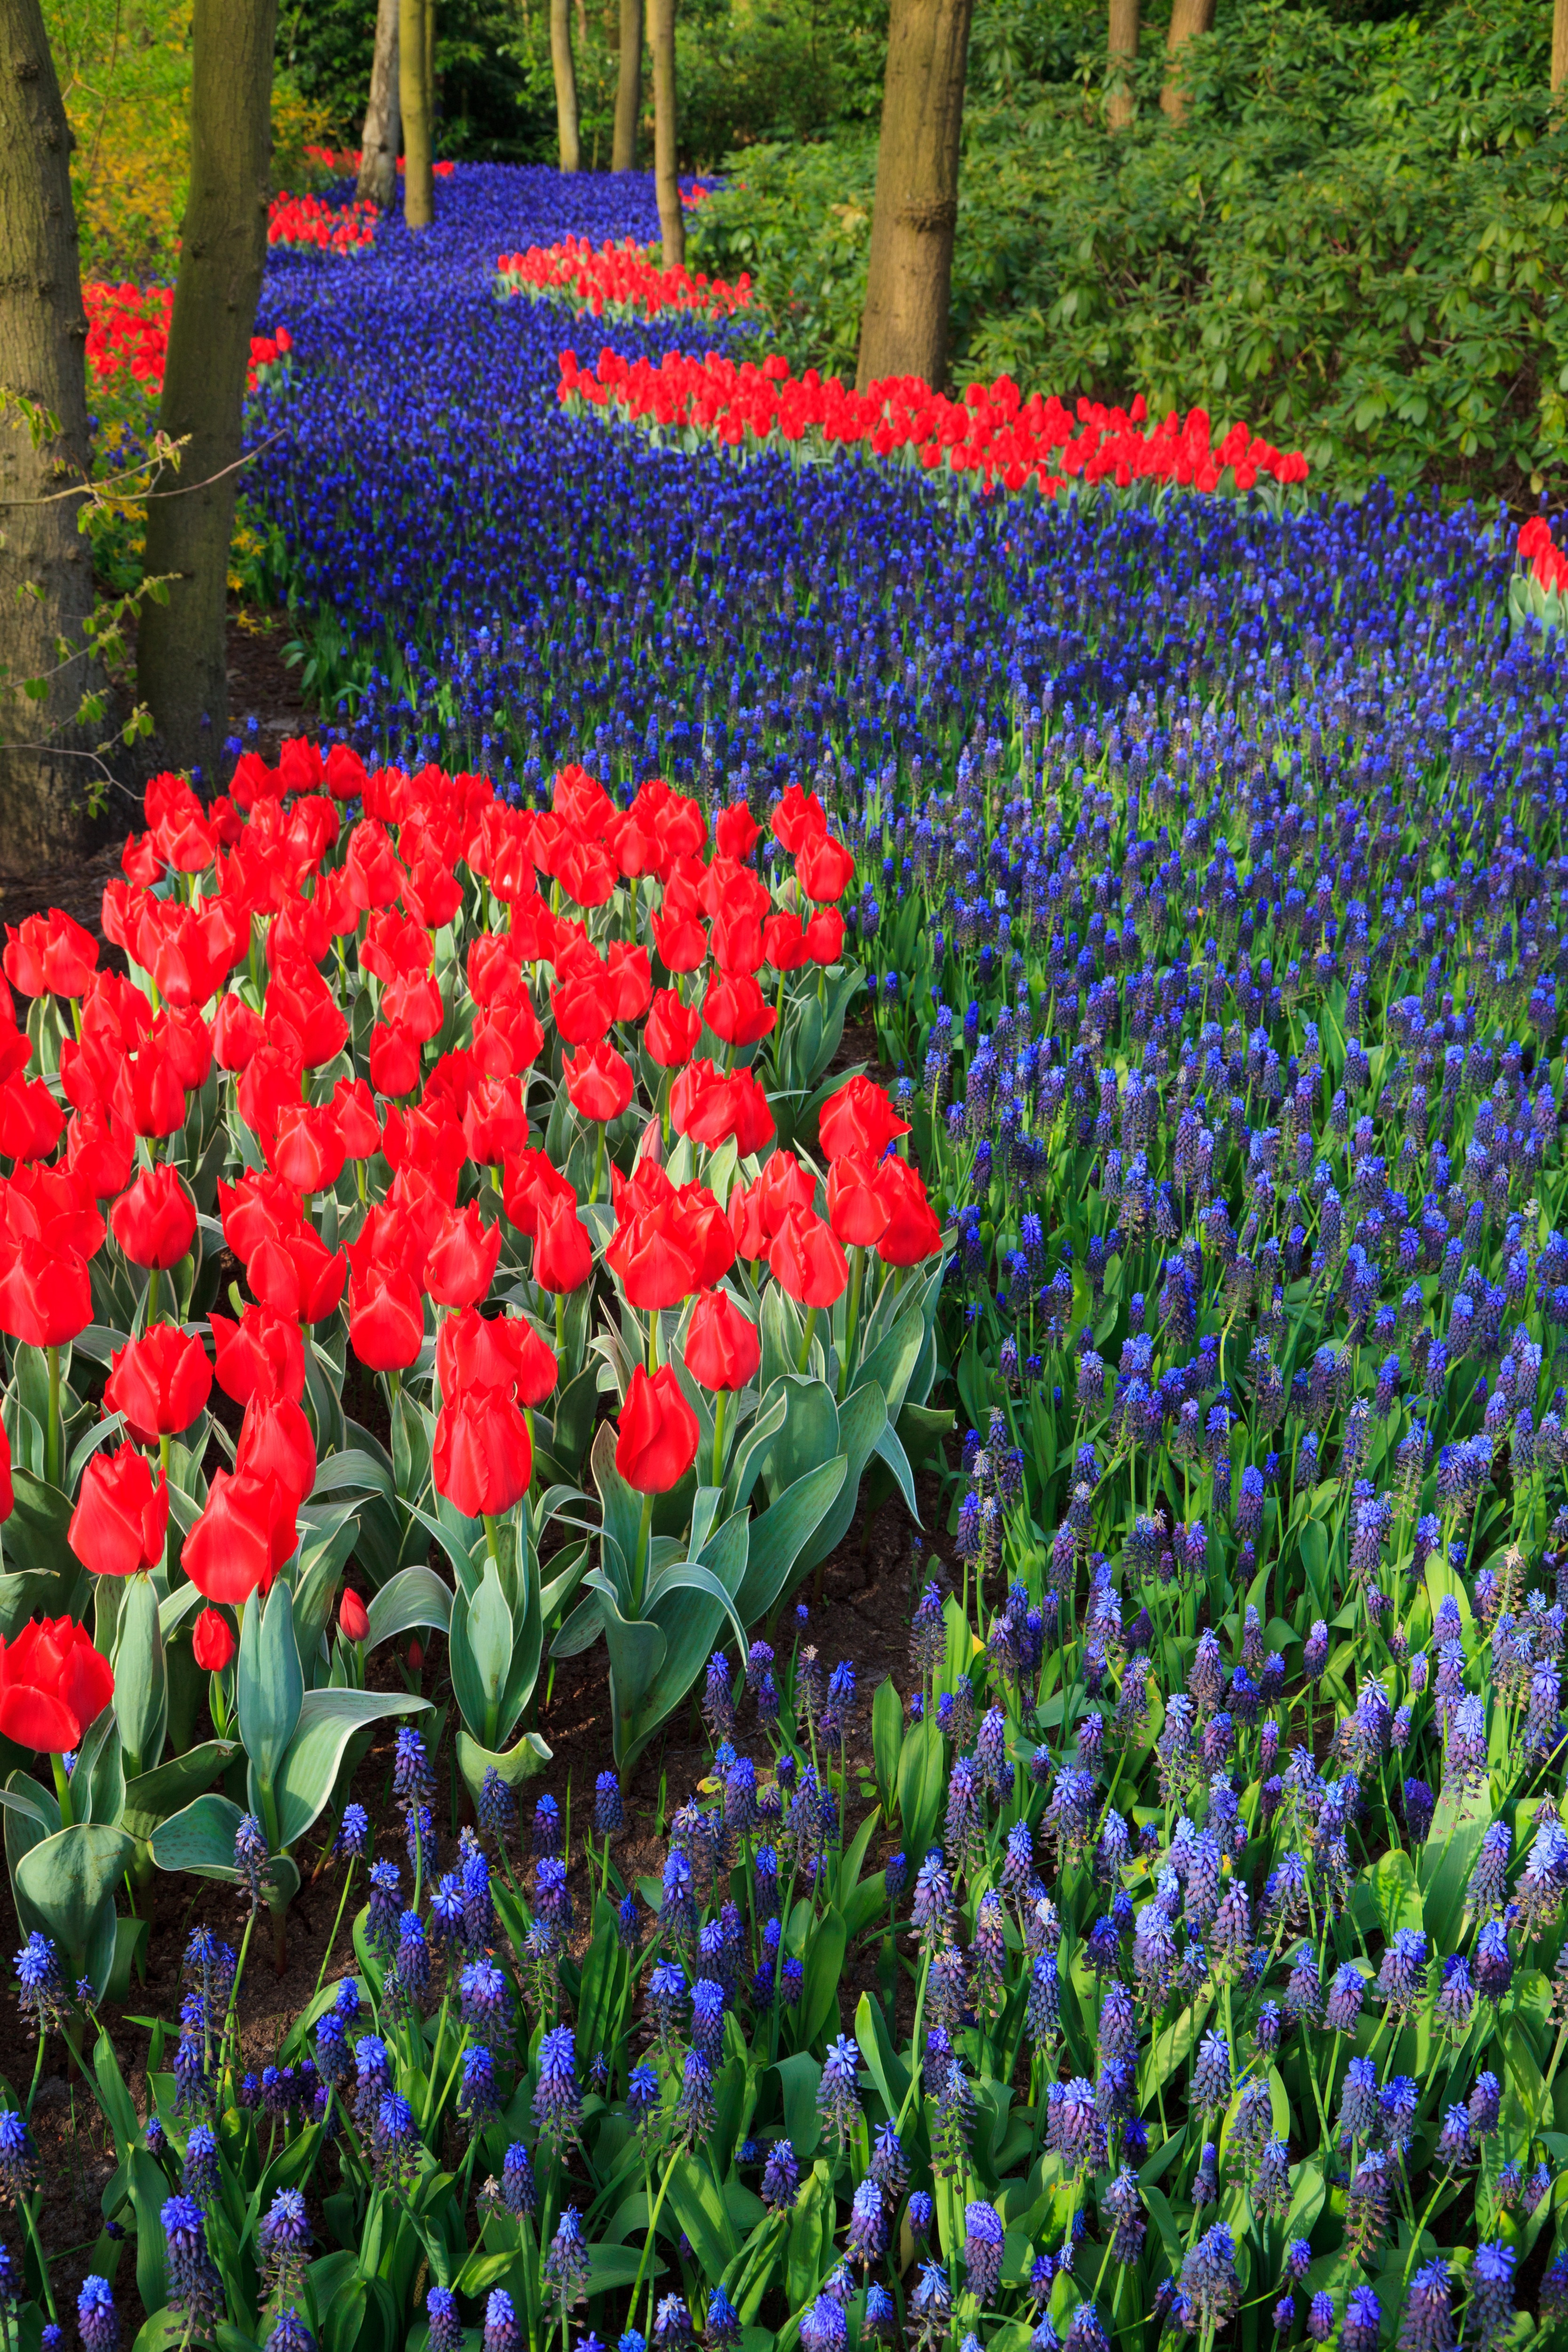
nature, plant, grape, field, flower, bloom, tulip, spring, red, park, botany, blooming, blue, garden, holland, netherlands, dutch, beautiful, bluebonnet, tulips, hyacinth, lupin, flowering plant, annual plant, land plant